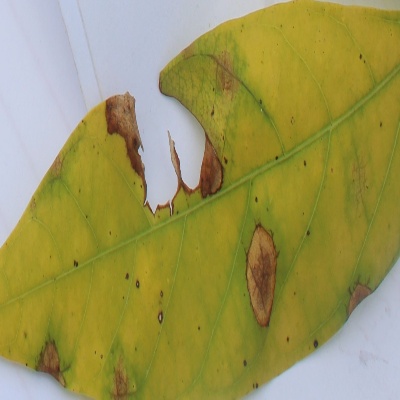
Crop: Cassava
Condition: brown spot